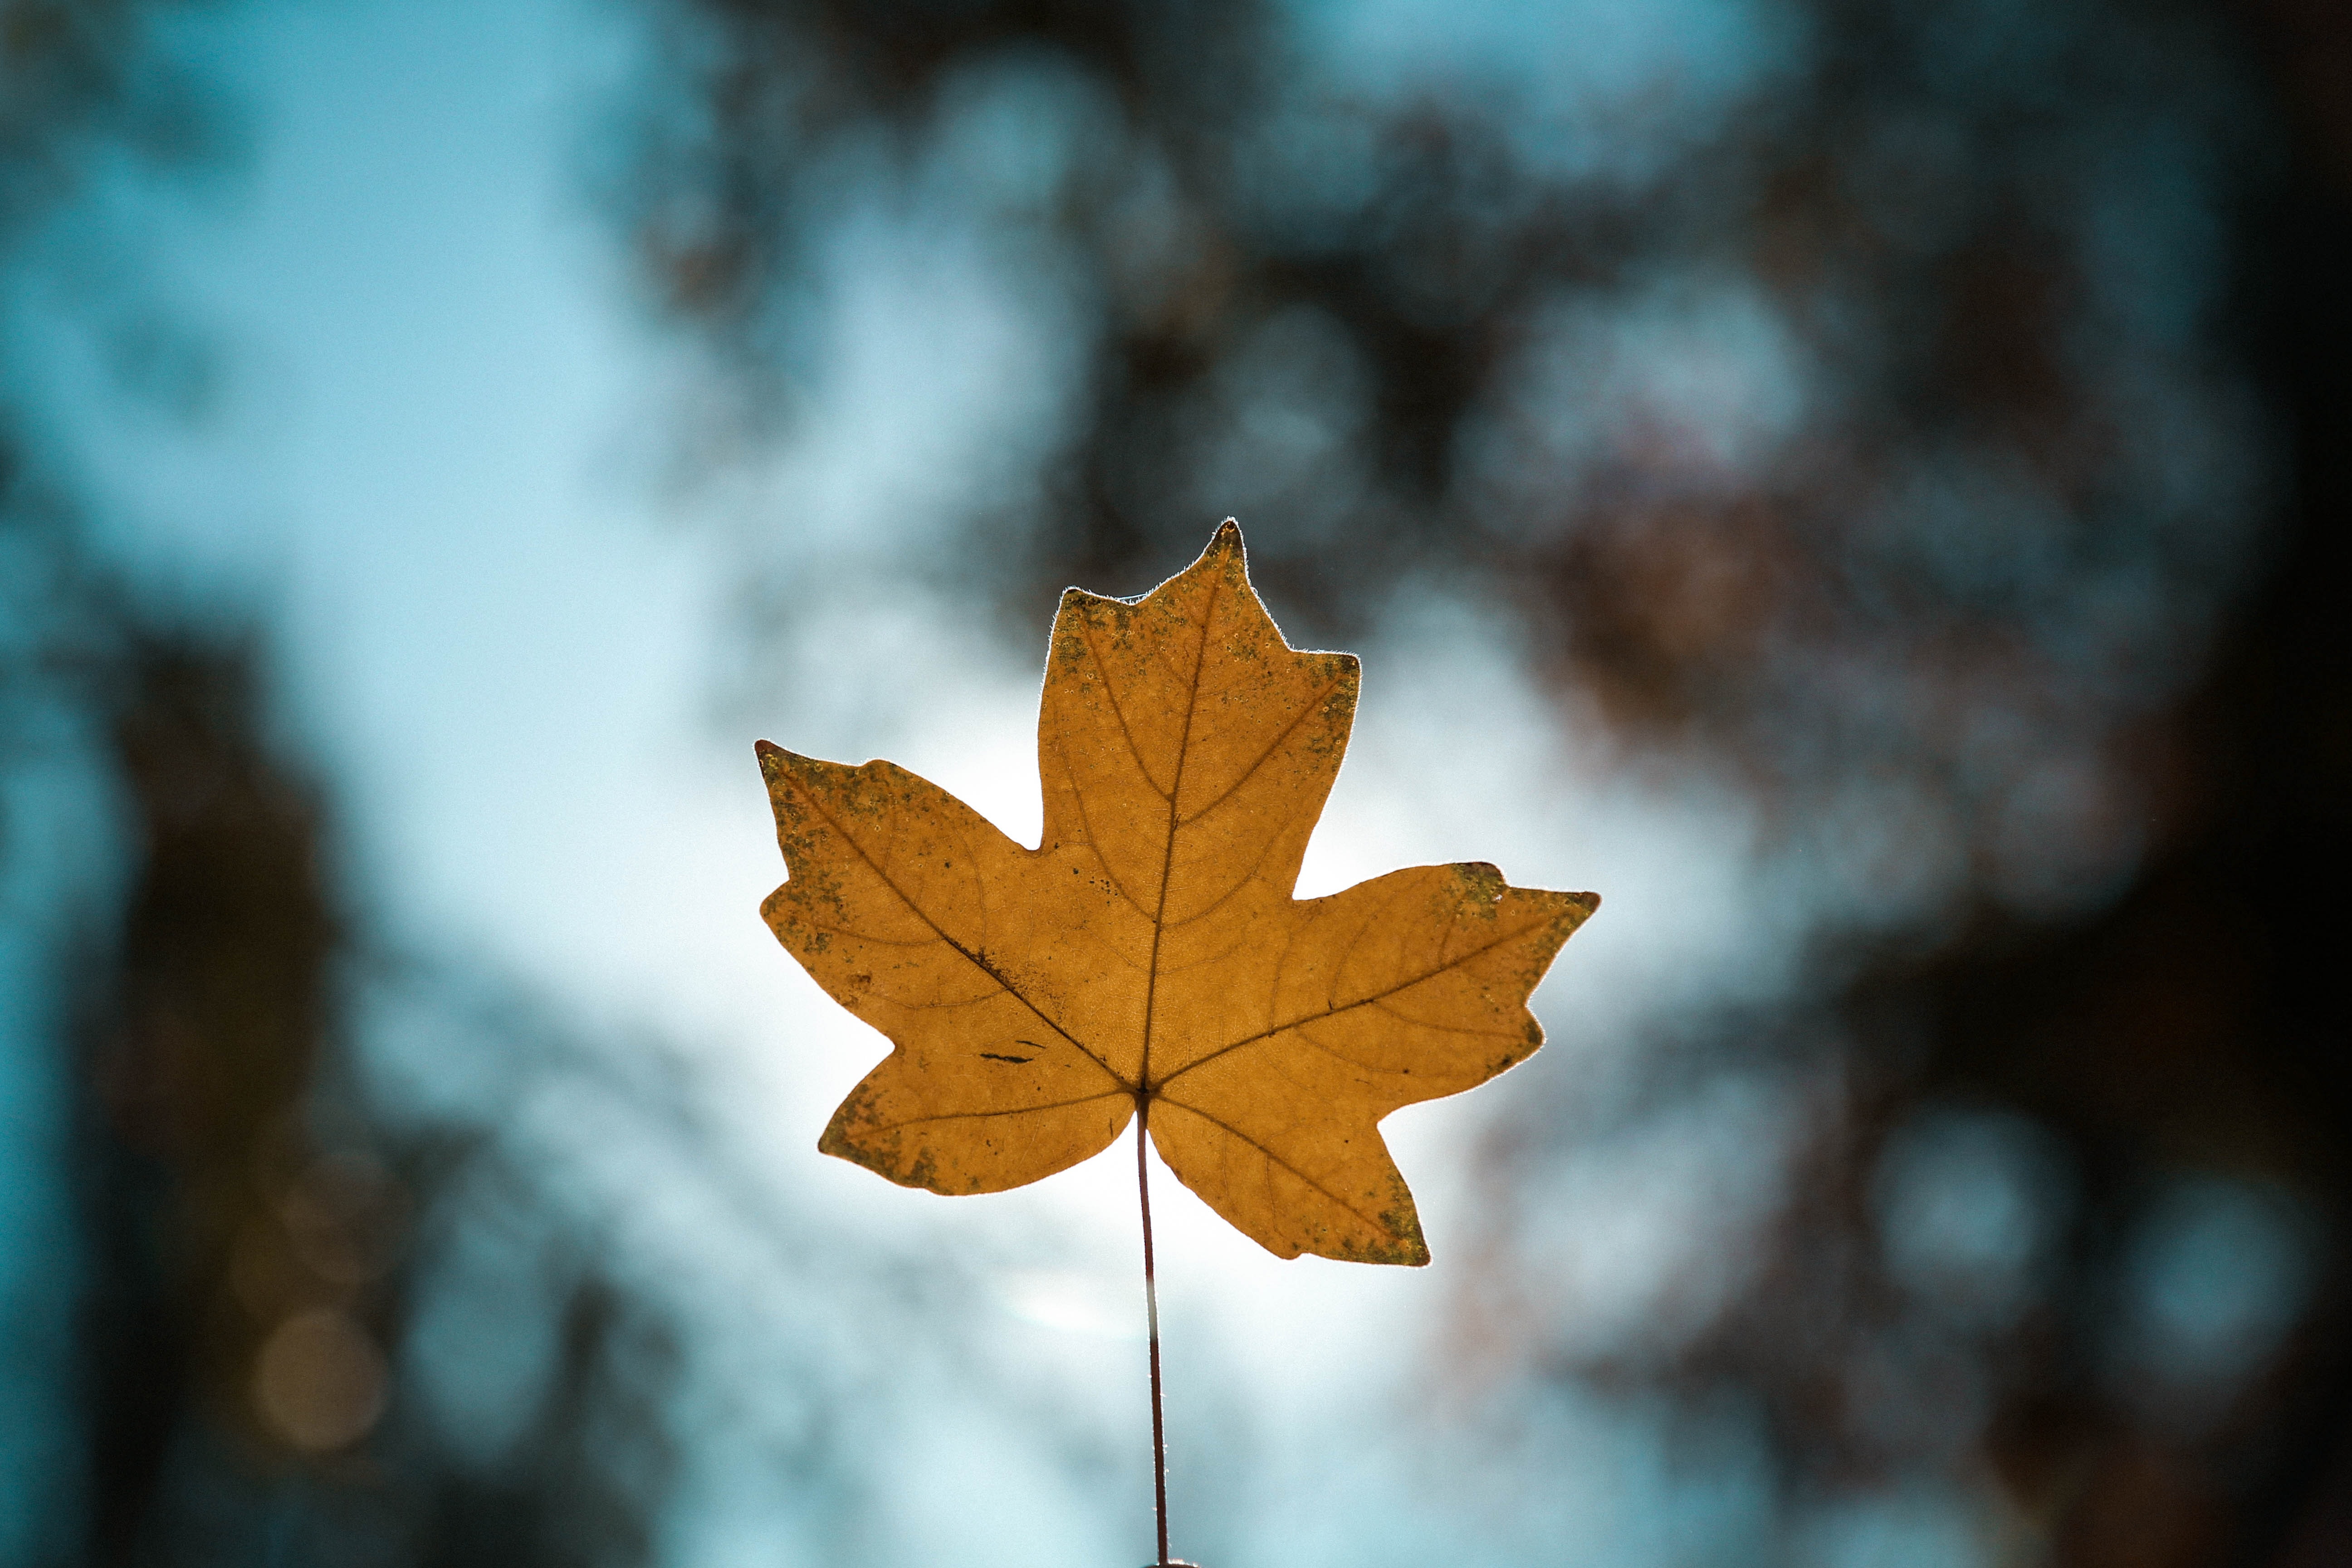
leaf, maple leaf, sky, nature, green, tree, red, yellow, plant, orange, autumn, Black maple, botany, woody plant, plane, deciduous, maple, close up, sunlight, plant stem, flower, photography, branch, twig, stock photography, sweet gum, plane tree family, flowering plant, Colorfulness